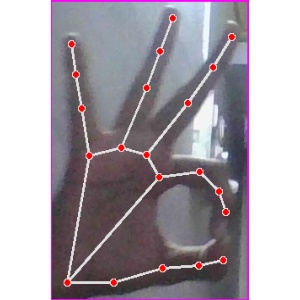
अक्षर: ण